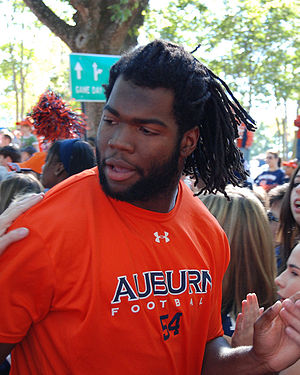
Quentin Groves
Quentin Groves
Quentin Groves var en amerikansk footballspiller, der spillede i NFL som linebacker for Buffalo Bills. Han blev draftet til ligaen i 2008, og havde tidligere repræsenteret Jacksonville Jaguars, Arizona Cardinals, Cleveland Browns, Oakland Raiders, Houston Texans og Tennessee Titans.